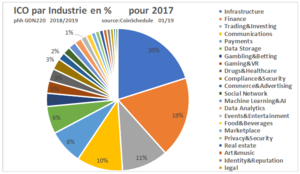
Source
Une initial coin offering est une méthode de levée de fonds fonctionnant via l’émission d’actifs numériques échangeables contre des cryptomonnaies durant la phase de démarrage d’un projet. Ces actifs, appelés « tokens », sont émis et échangés grâce à la technologie blockchain. Une security token offering est une ICO répondant à un cadre législatif et réglementaire, une ICO régulée.